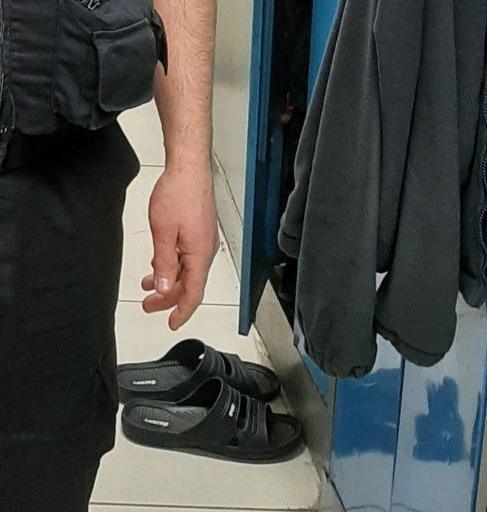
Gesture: no_gesture